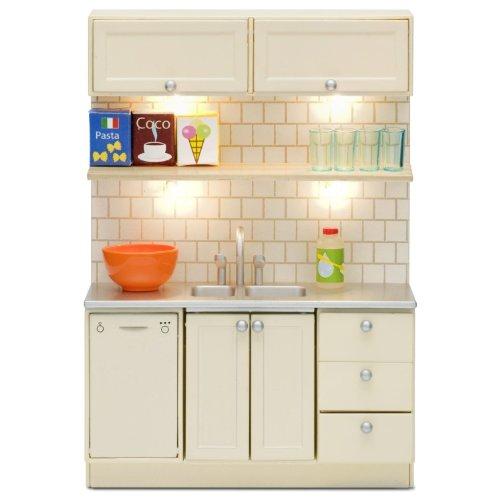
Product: Lundby Smaland Dollhouse Sink + Dishwasher Set
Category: Toys & Games | Dolls & Accessories | Dollhouse Accessories | Furniture
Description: Furnish your doll's house with the realistic Lundby Smaland Sink and Dishwasher Set.
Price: $29.99
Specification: ProductDimensions:8.8x7.6x2.9inches|ItemWeight:8.5ounces|ShippingWeight:8.5ounces(Viewshippingratesandpolicies)|DomesticShipping:ItemcanbeshippedwithinU.S.|InternationalShipping:ThisitemcanbeshippedtoselectcountriesoutsideoftheU.S.LearnMore|ASIN:B0057FOE3W|Itemmodelnumber:60.2063|Manufacturerrecommendedage:5-10years